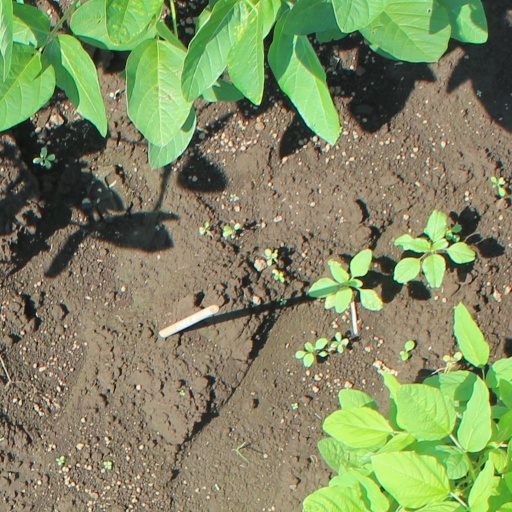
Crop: soybean